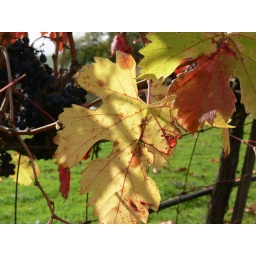
Across the street from my aunt Nancy's house in Napa. Beautiful fall/winter colors.